Plasencia

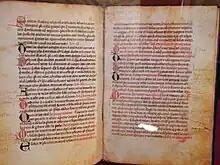
Facsimile of the 1186 city charter

In the same year that the city was founded, Alfonso VIII of Castile gave the city its independence and the Diocese of Plasencia was created. The original motto of the city, "", means "to please God and man". Ten years after its birth, Plasencia was taken over by the Almohad Caliphate, a Moroccan Berber-Muslim dynasty that dominated the Iberian peninsula throughout much of the 12th century. King Alfonso VIII and his forces recaptured the city within the same day.